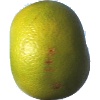
Label: Pomelo Sweetie 1